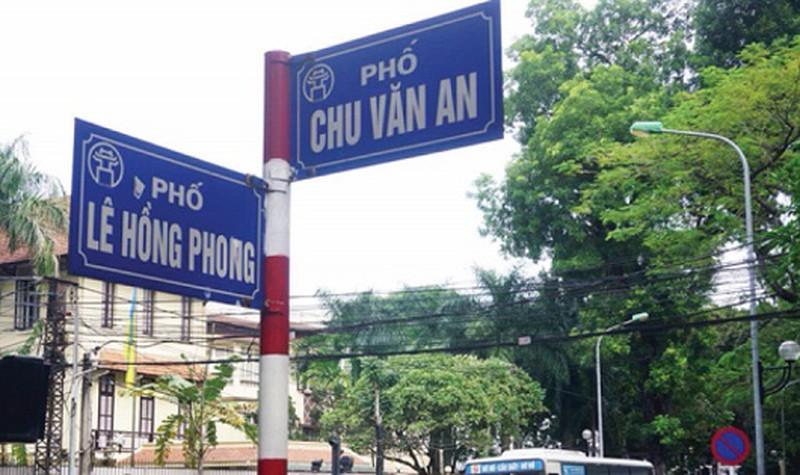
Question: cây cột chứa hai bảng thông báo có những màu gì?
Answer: cây cột chứa hai bảng thông báo có màu đỏ và màu trắng